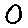
Label: 0